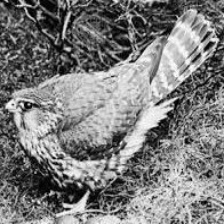
Species: MERLIN
Scientific name: FALCO COLUMBARIUS